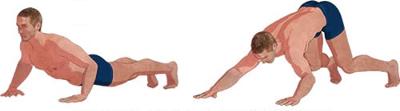
回答: スマホを握りしめた妻が「りえって誰よ!」と泣いてるけど、投げつけられた生卵がぬるぬるしてて近付けない